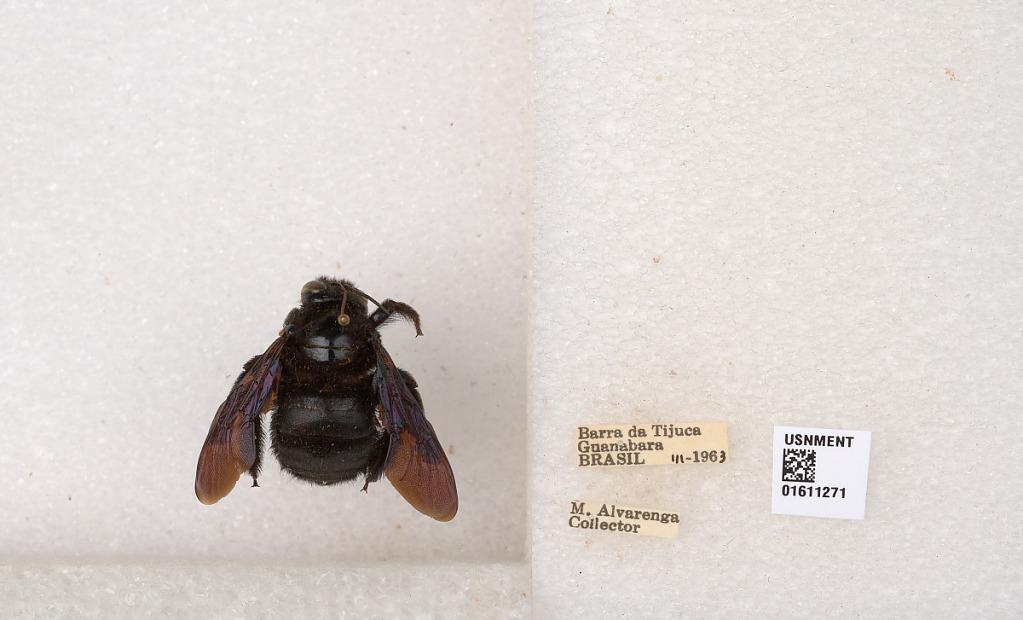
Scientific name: Xylocopa
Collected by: H. S.
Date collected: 1963-3-1
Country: Brazil
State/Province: Rio de Janeiro
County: Rio de Janeiro
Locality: Barra da Tijuca, Guanabara